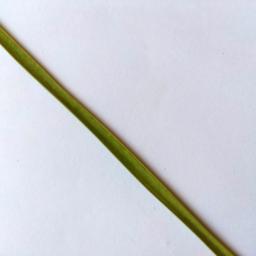
Label: Rice___Healthy